La Vita Nuova

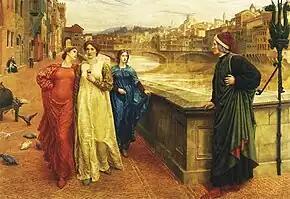
Henry Holiday's 1883 "Dante and Beatrice" is inspired by "La Vita Nuova" (Beatrice is in yellow)

Dante wanted to collect and publish the lyrics dealing with his love for Beatrice, explaining the autobiographical context of its composition and pointing out the expository structure of each lyric as an aid to careful reading. The result is an important early example of emotional autobiography, as was Saint Augustine's "Confessions" in the 5th century. However, like all medieval literature, it is far removed from the modern autobiographical impulse.